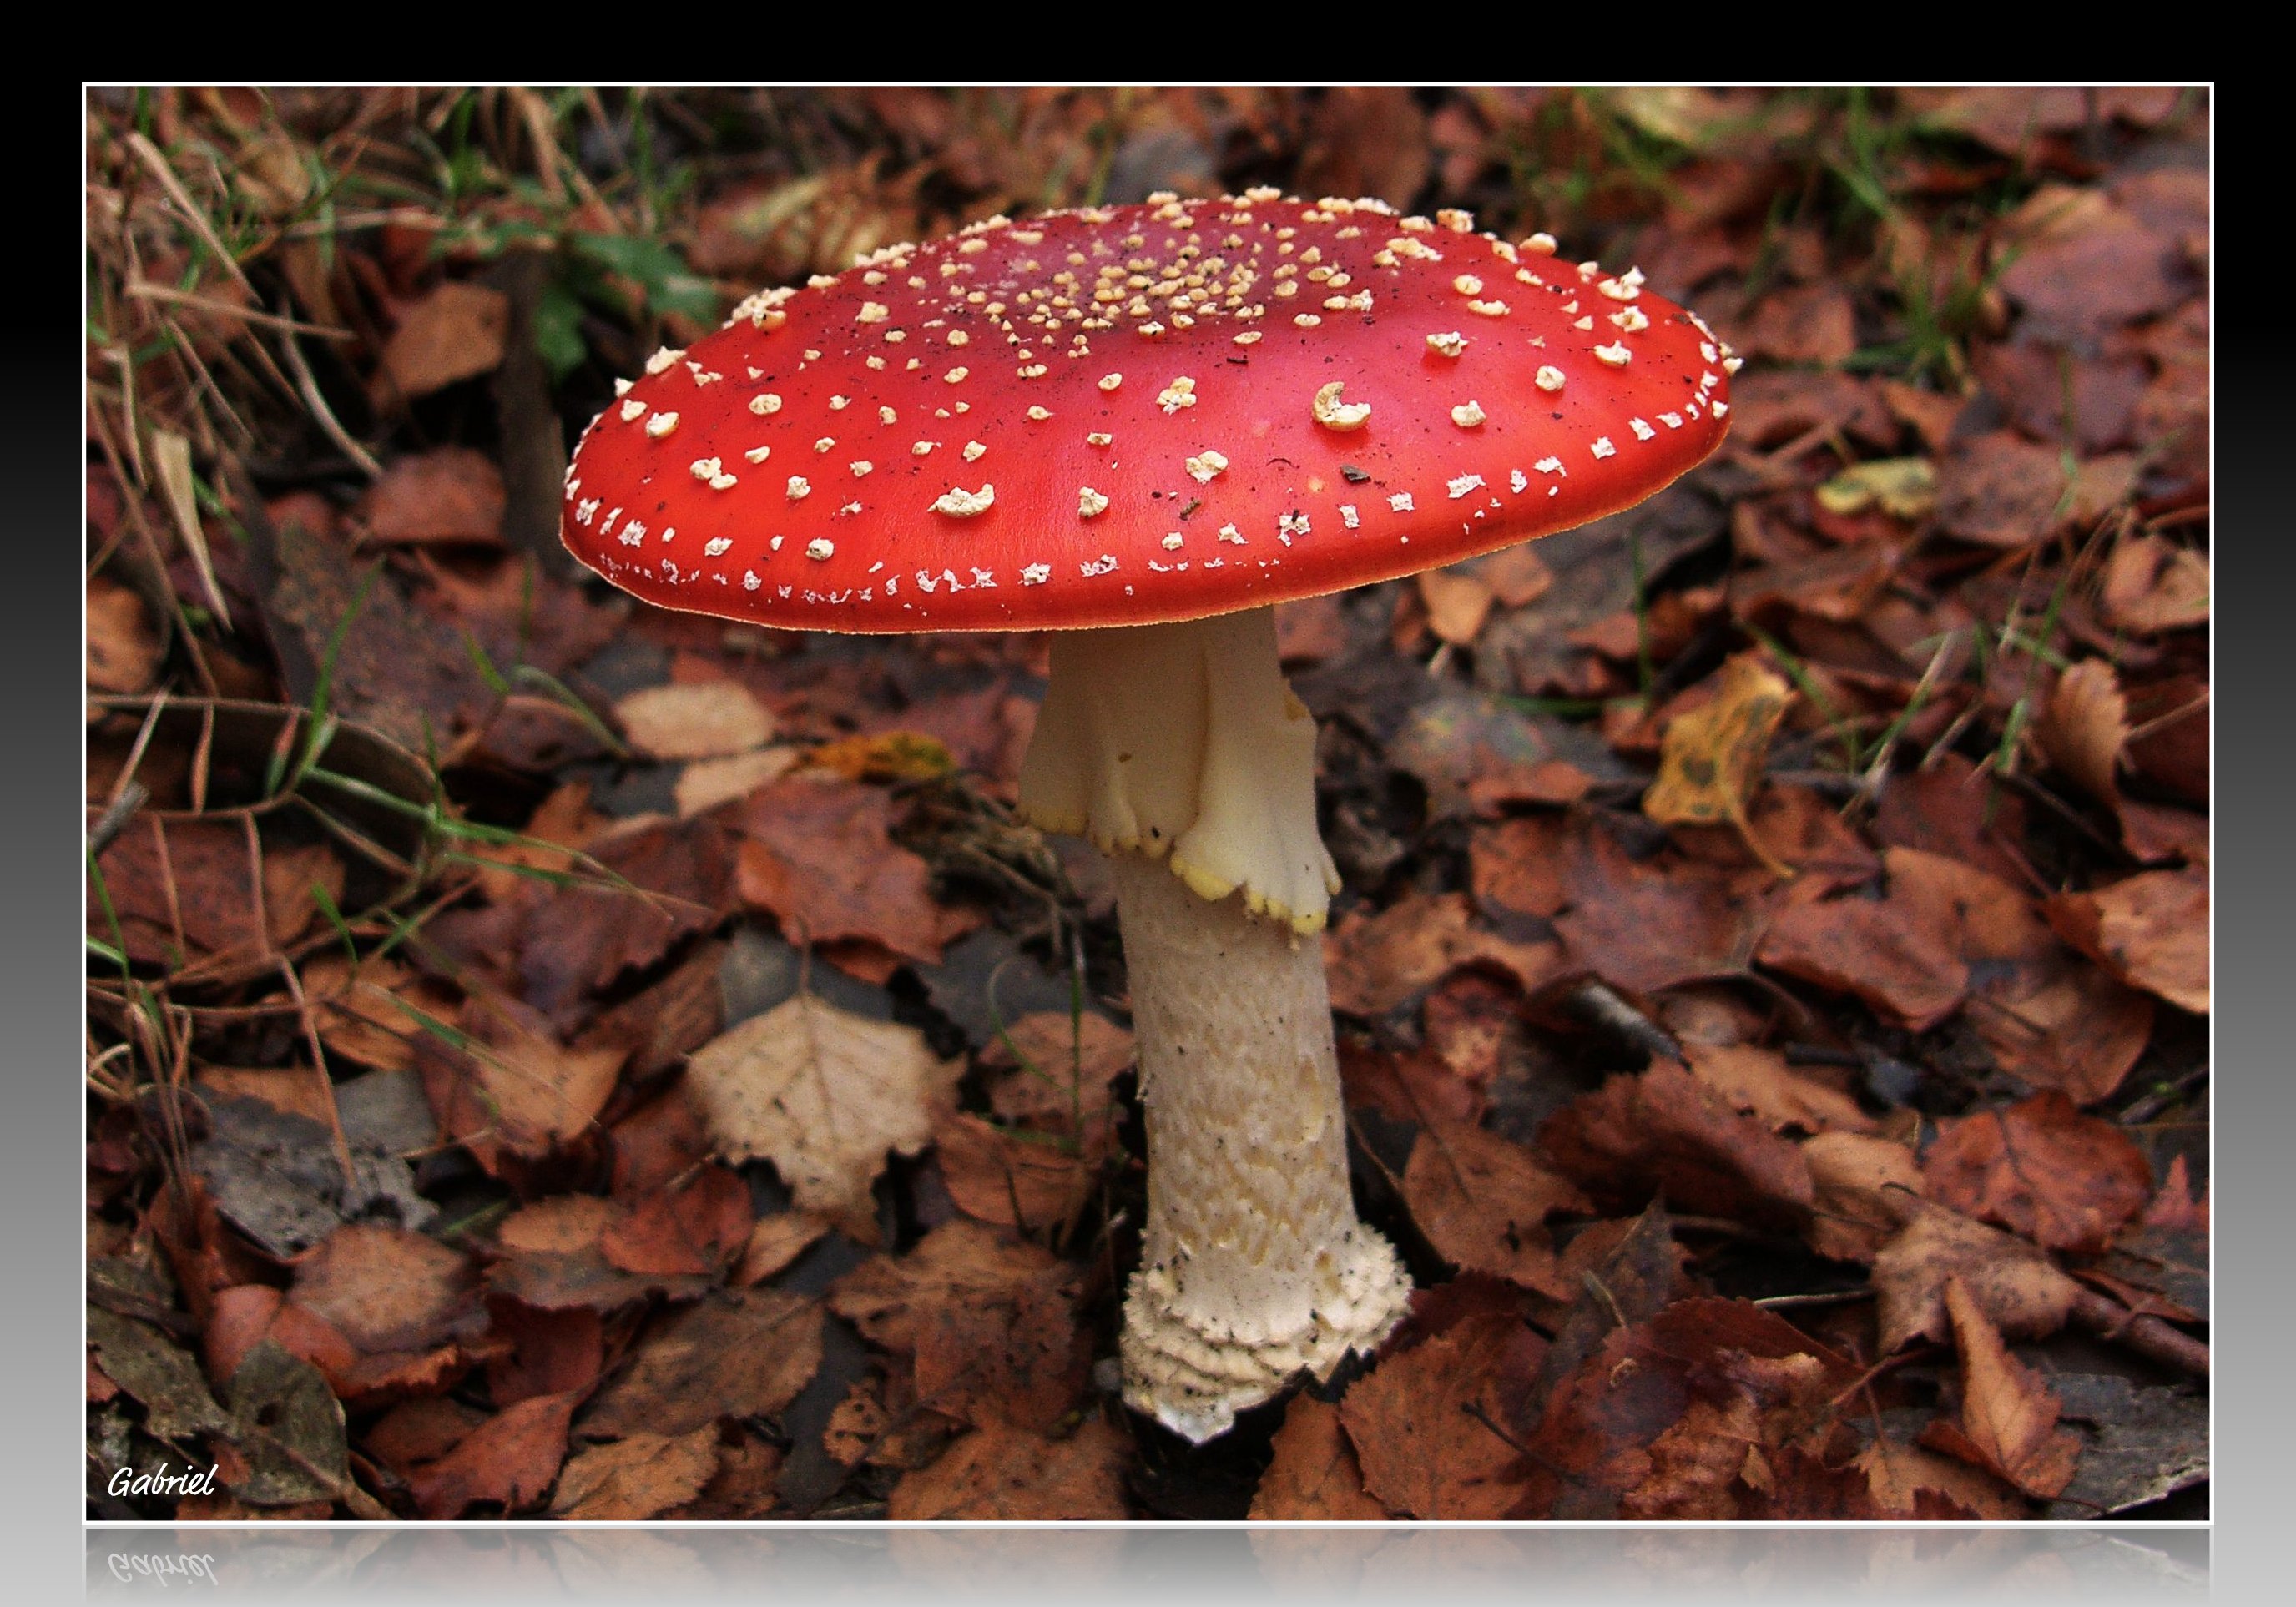
nature, mushroom, flowers, fungus, flores, ggl1, medicinal mushroom